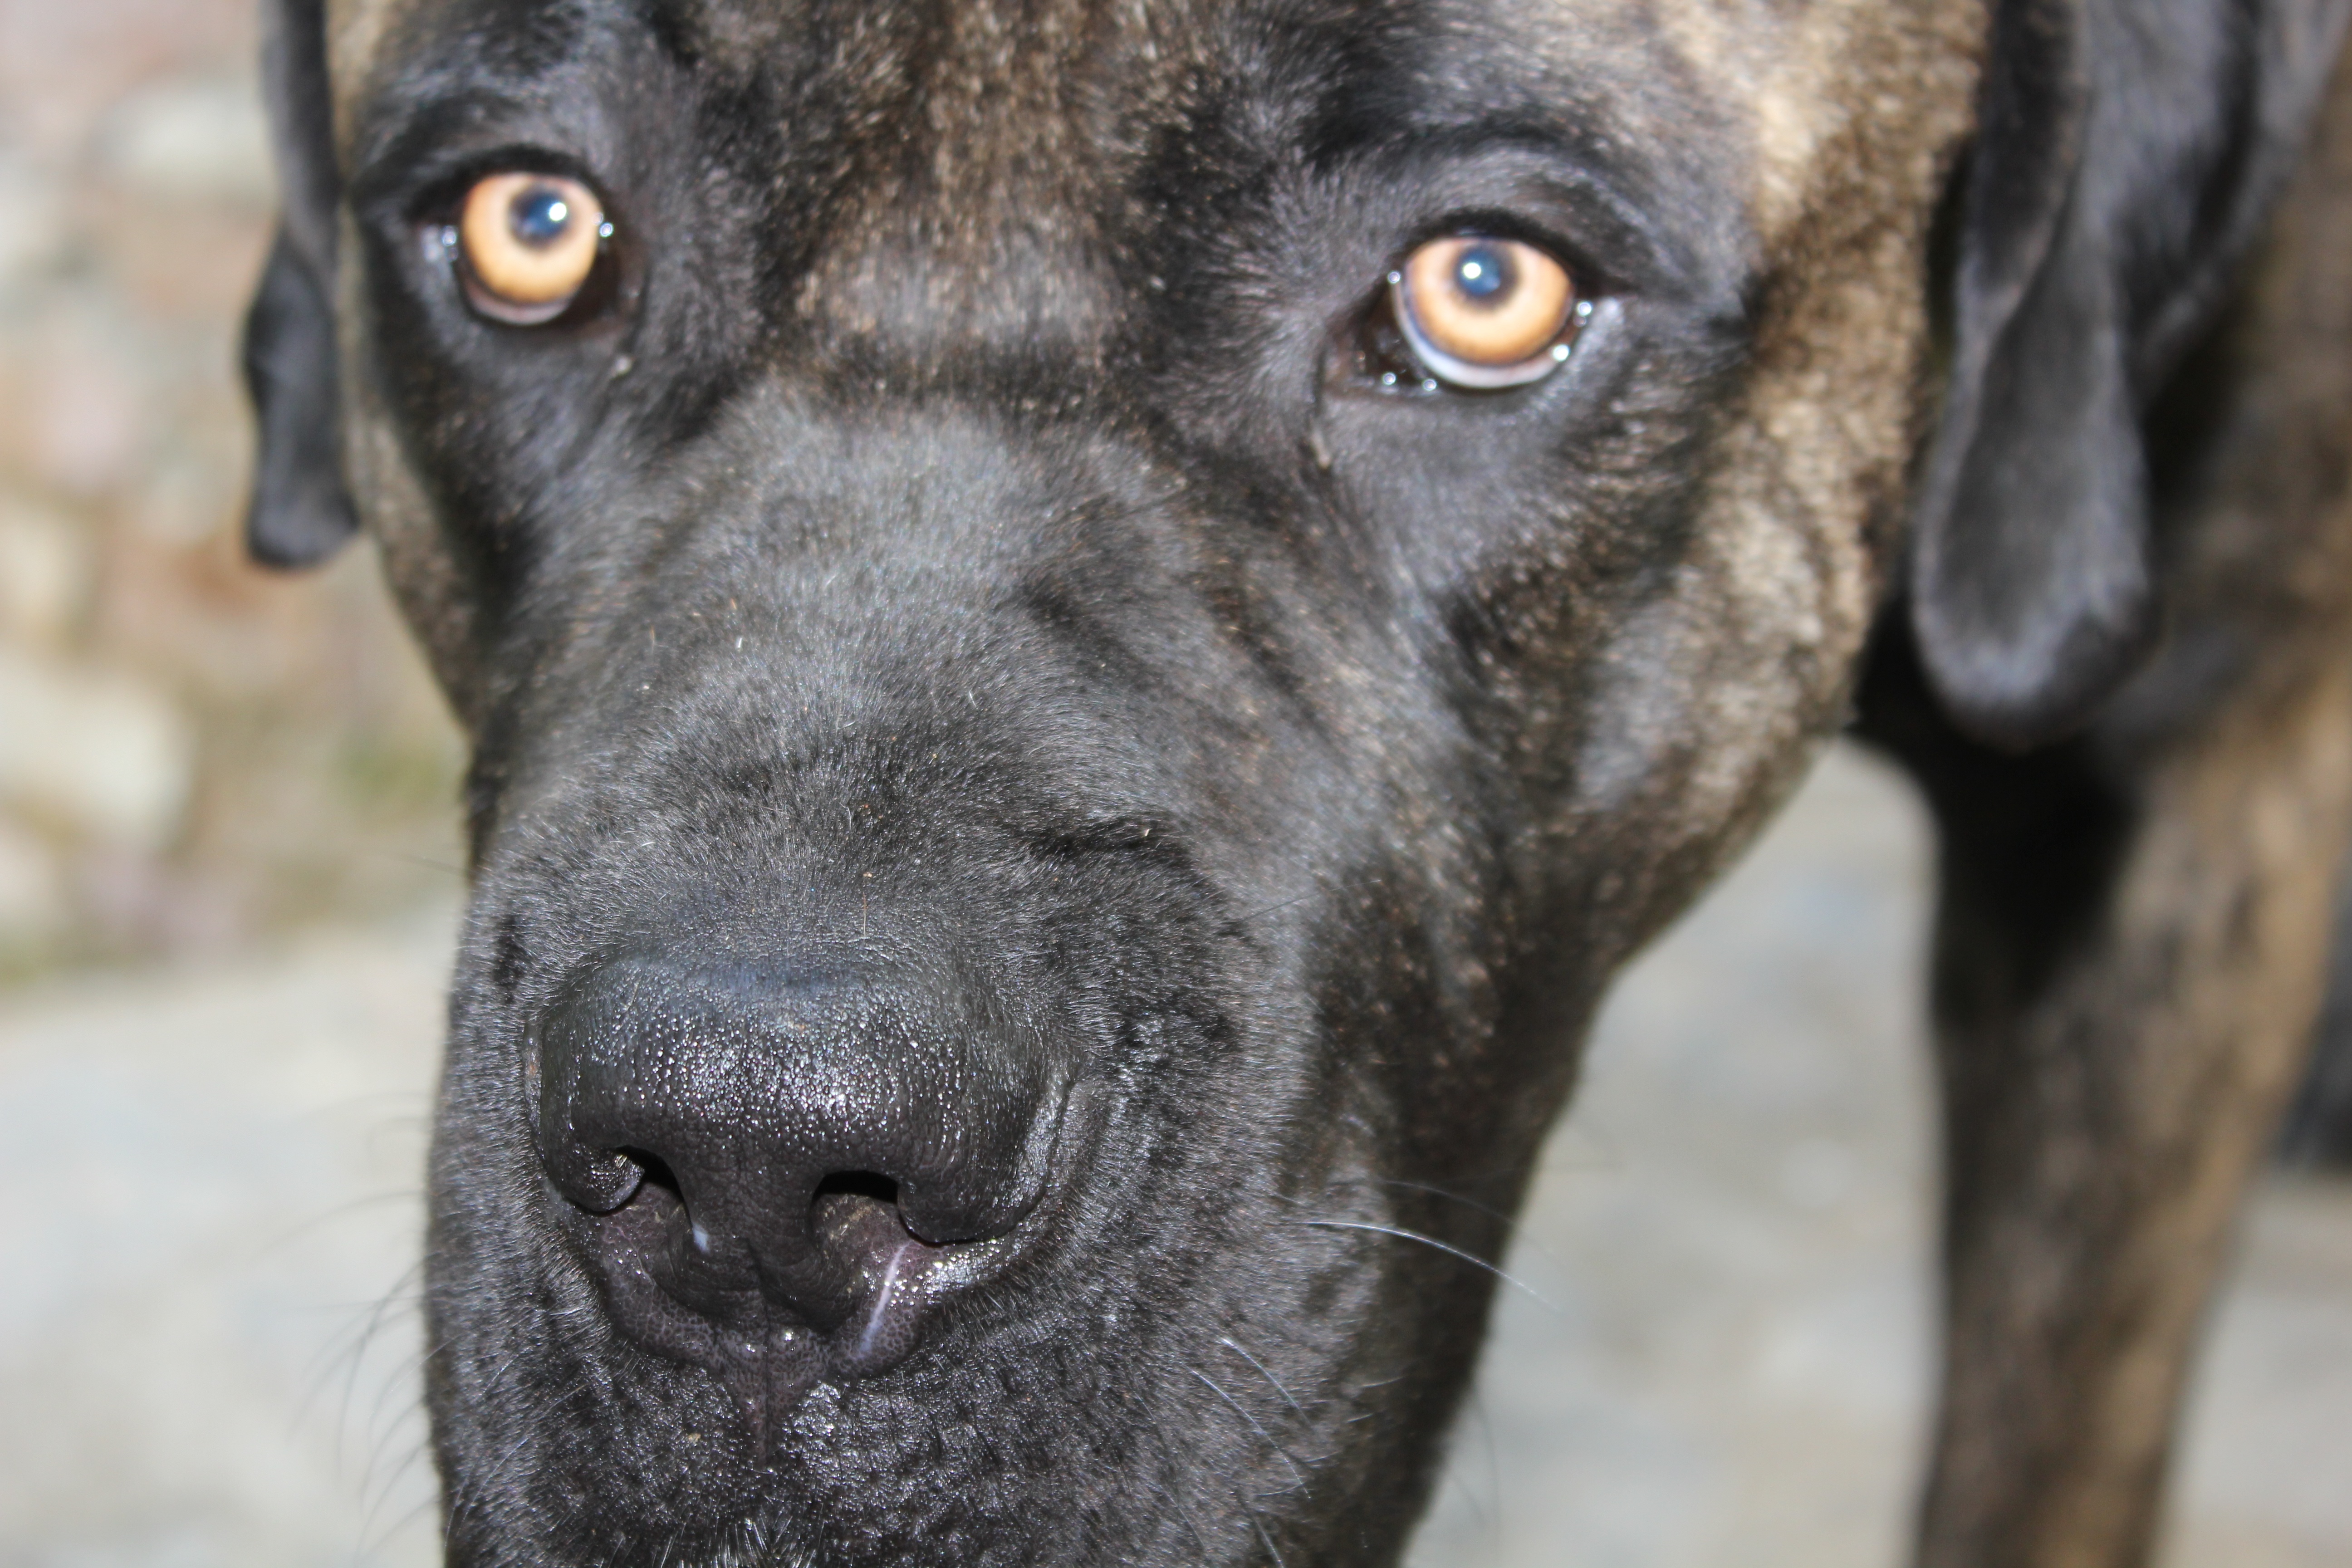
dog, animal, pet, mammal, pets, nose, eyes, dogs, snout, animals, vertebrate, muzzle, dog breed, snuff, guard dog, great dane, dog like mammal, carnivoran, cane corso, canino